Society and culture of the Han dynasty

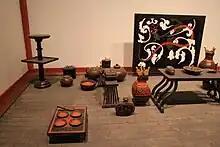
Museum restoration of a lacquered furniture and furbishing. Lacquerware became a common luxury item in the Han dynasty.

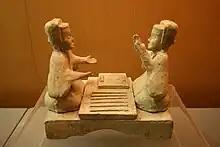
Han pottery figurines of gentrymen playing and arguing over a divinational board game of "liubo", which became popular during the Han dynasty.

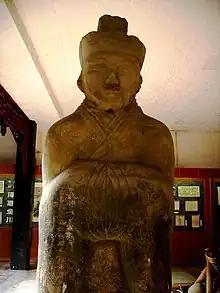
An Eastern Han devotional stone statue depicting Li Bing (fl. 3rd century BC) in an official's cap and robe in Dujiangyan, Sichuan

Those who served in government had a privileged position in Han society that was just one tier below the nobles (yet some high officials were also ennobled and had fiefs). They could not be arrested for crimes unless permission was granted by the emperor. However, when officials were arrested, they were imprisoned and fettered like commoners. Their punishments in court also had to gain the approval of the emperor. Officials were not exempt from execution, yet they were often given a chance to commit suicide as a dignified alternative. The most senior posts were the Three Excellencies—excluding the Grand Tutor, a post that was irregularly occupied. The individual titles and functions of the Three Excellencies changed from Western to Eastern Han. However, their annual salaries remained at 10,000 "dan" (石) of grain, largely commuted to payments in coin cash and luxury items like silk. Below them were the Nine Ministers, each of whom headed a major government bureau and earned 2,000 bushels a year. The lowest-paid government employees made Equivalent to 100 bushels annually. It was thought that wealthy officials would be less tempted by bribes. Therefore, in the beginning of the dynasty, having a total assessed taxable wealth of one hundred thousand coins was a prerequisite for holding office. This was reduced to forty thousand coins in 142 BCE, yet from Emperor Wu's reign onwards this policy was no longer enforced.